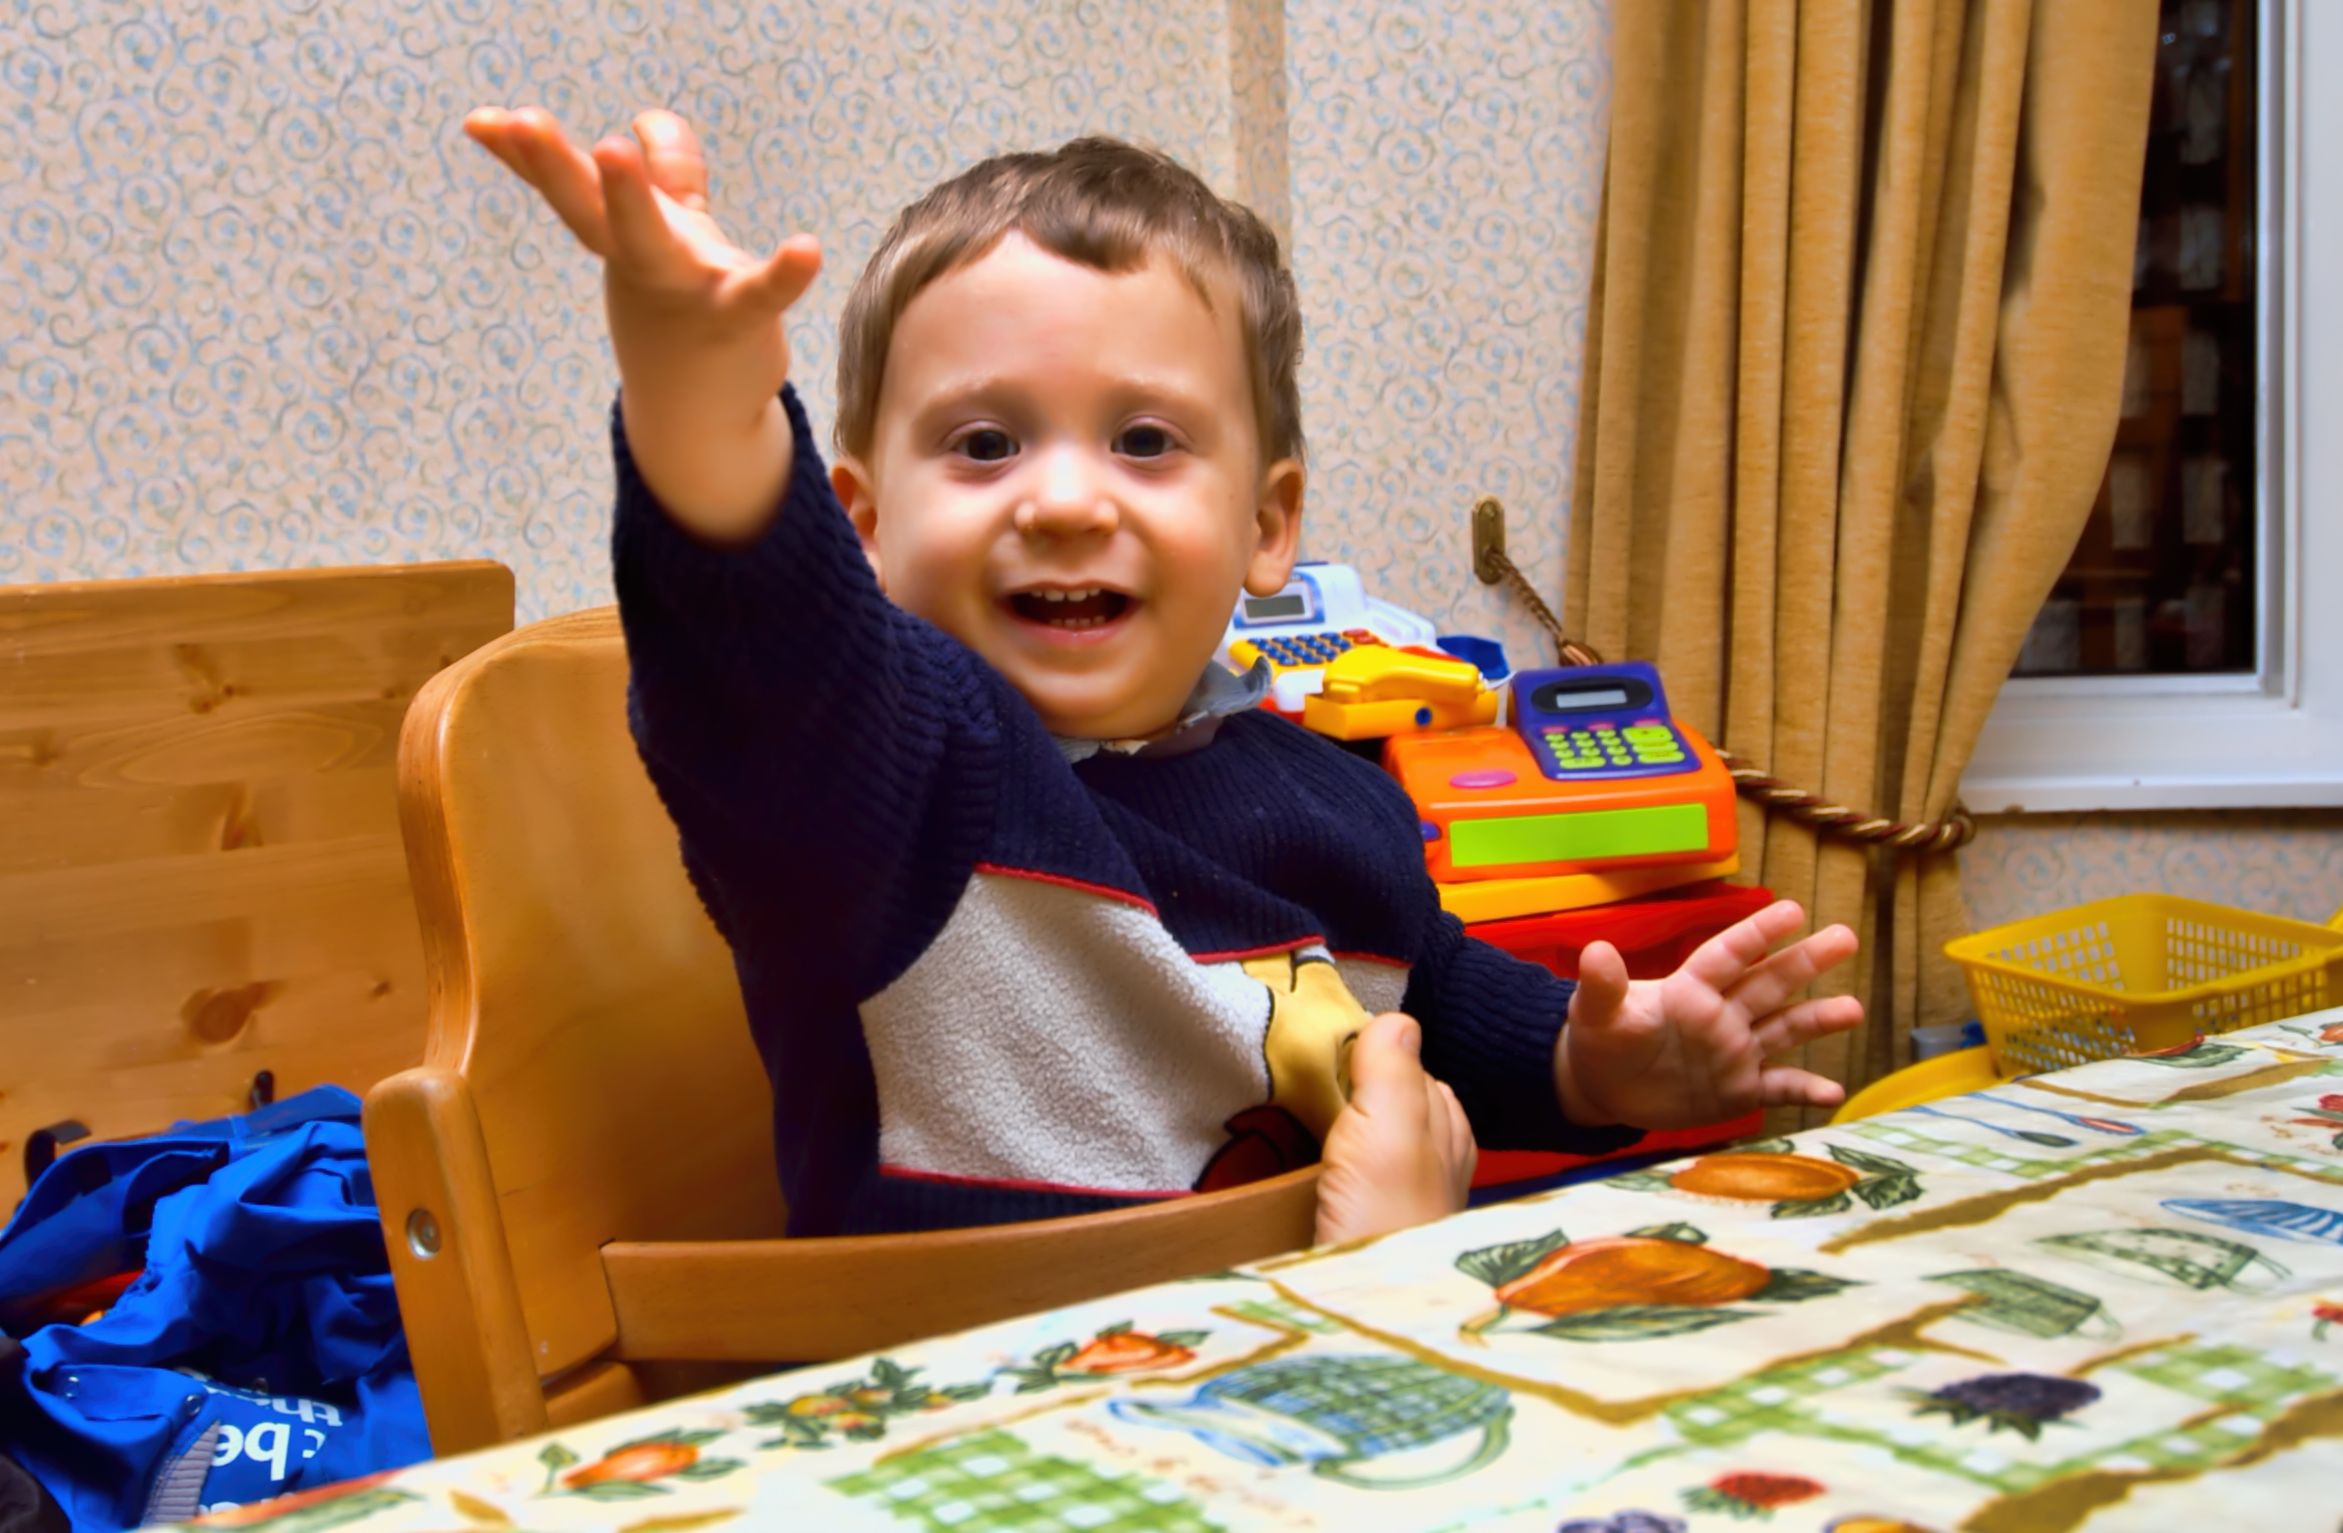
people, play, child, art, toddler, day, learning